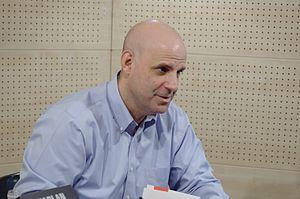
Harlan Coben lors d'une séance de dédicace à la Fnac St Lazare, Paris, France. 12 mars 2009.